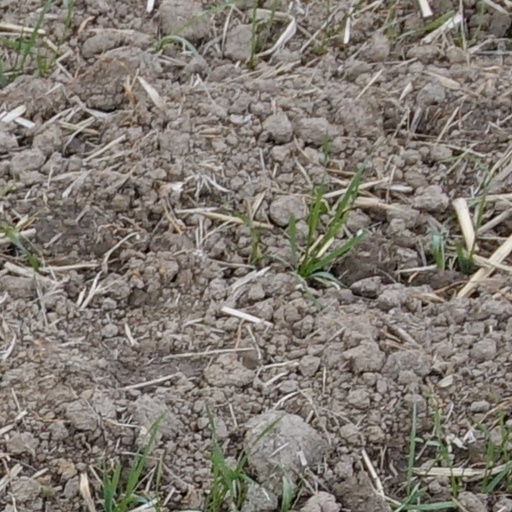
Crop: wheat